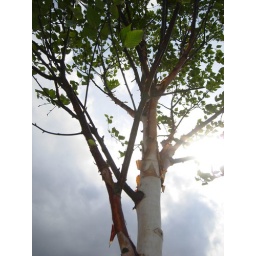
New trees in build outs brighten and calm an inner city street IN Salford